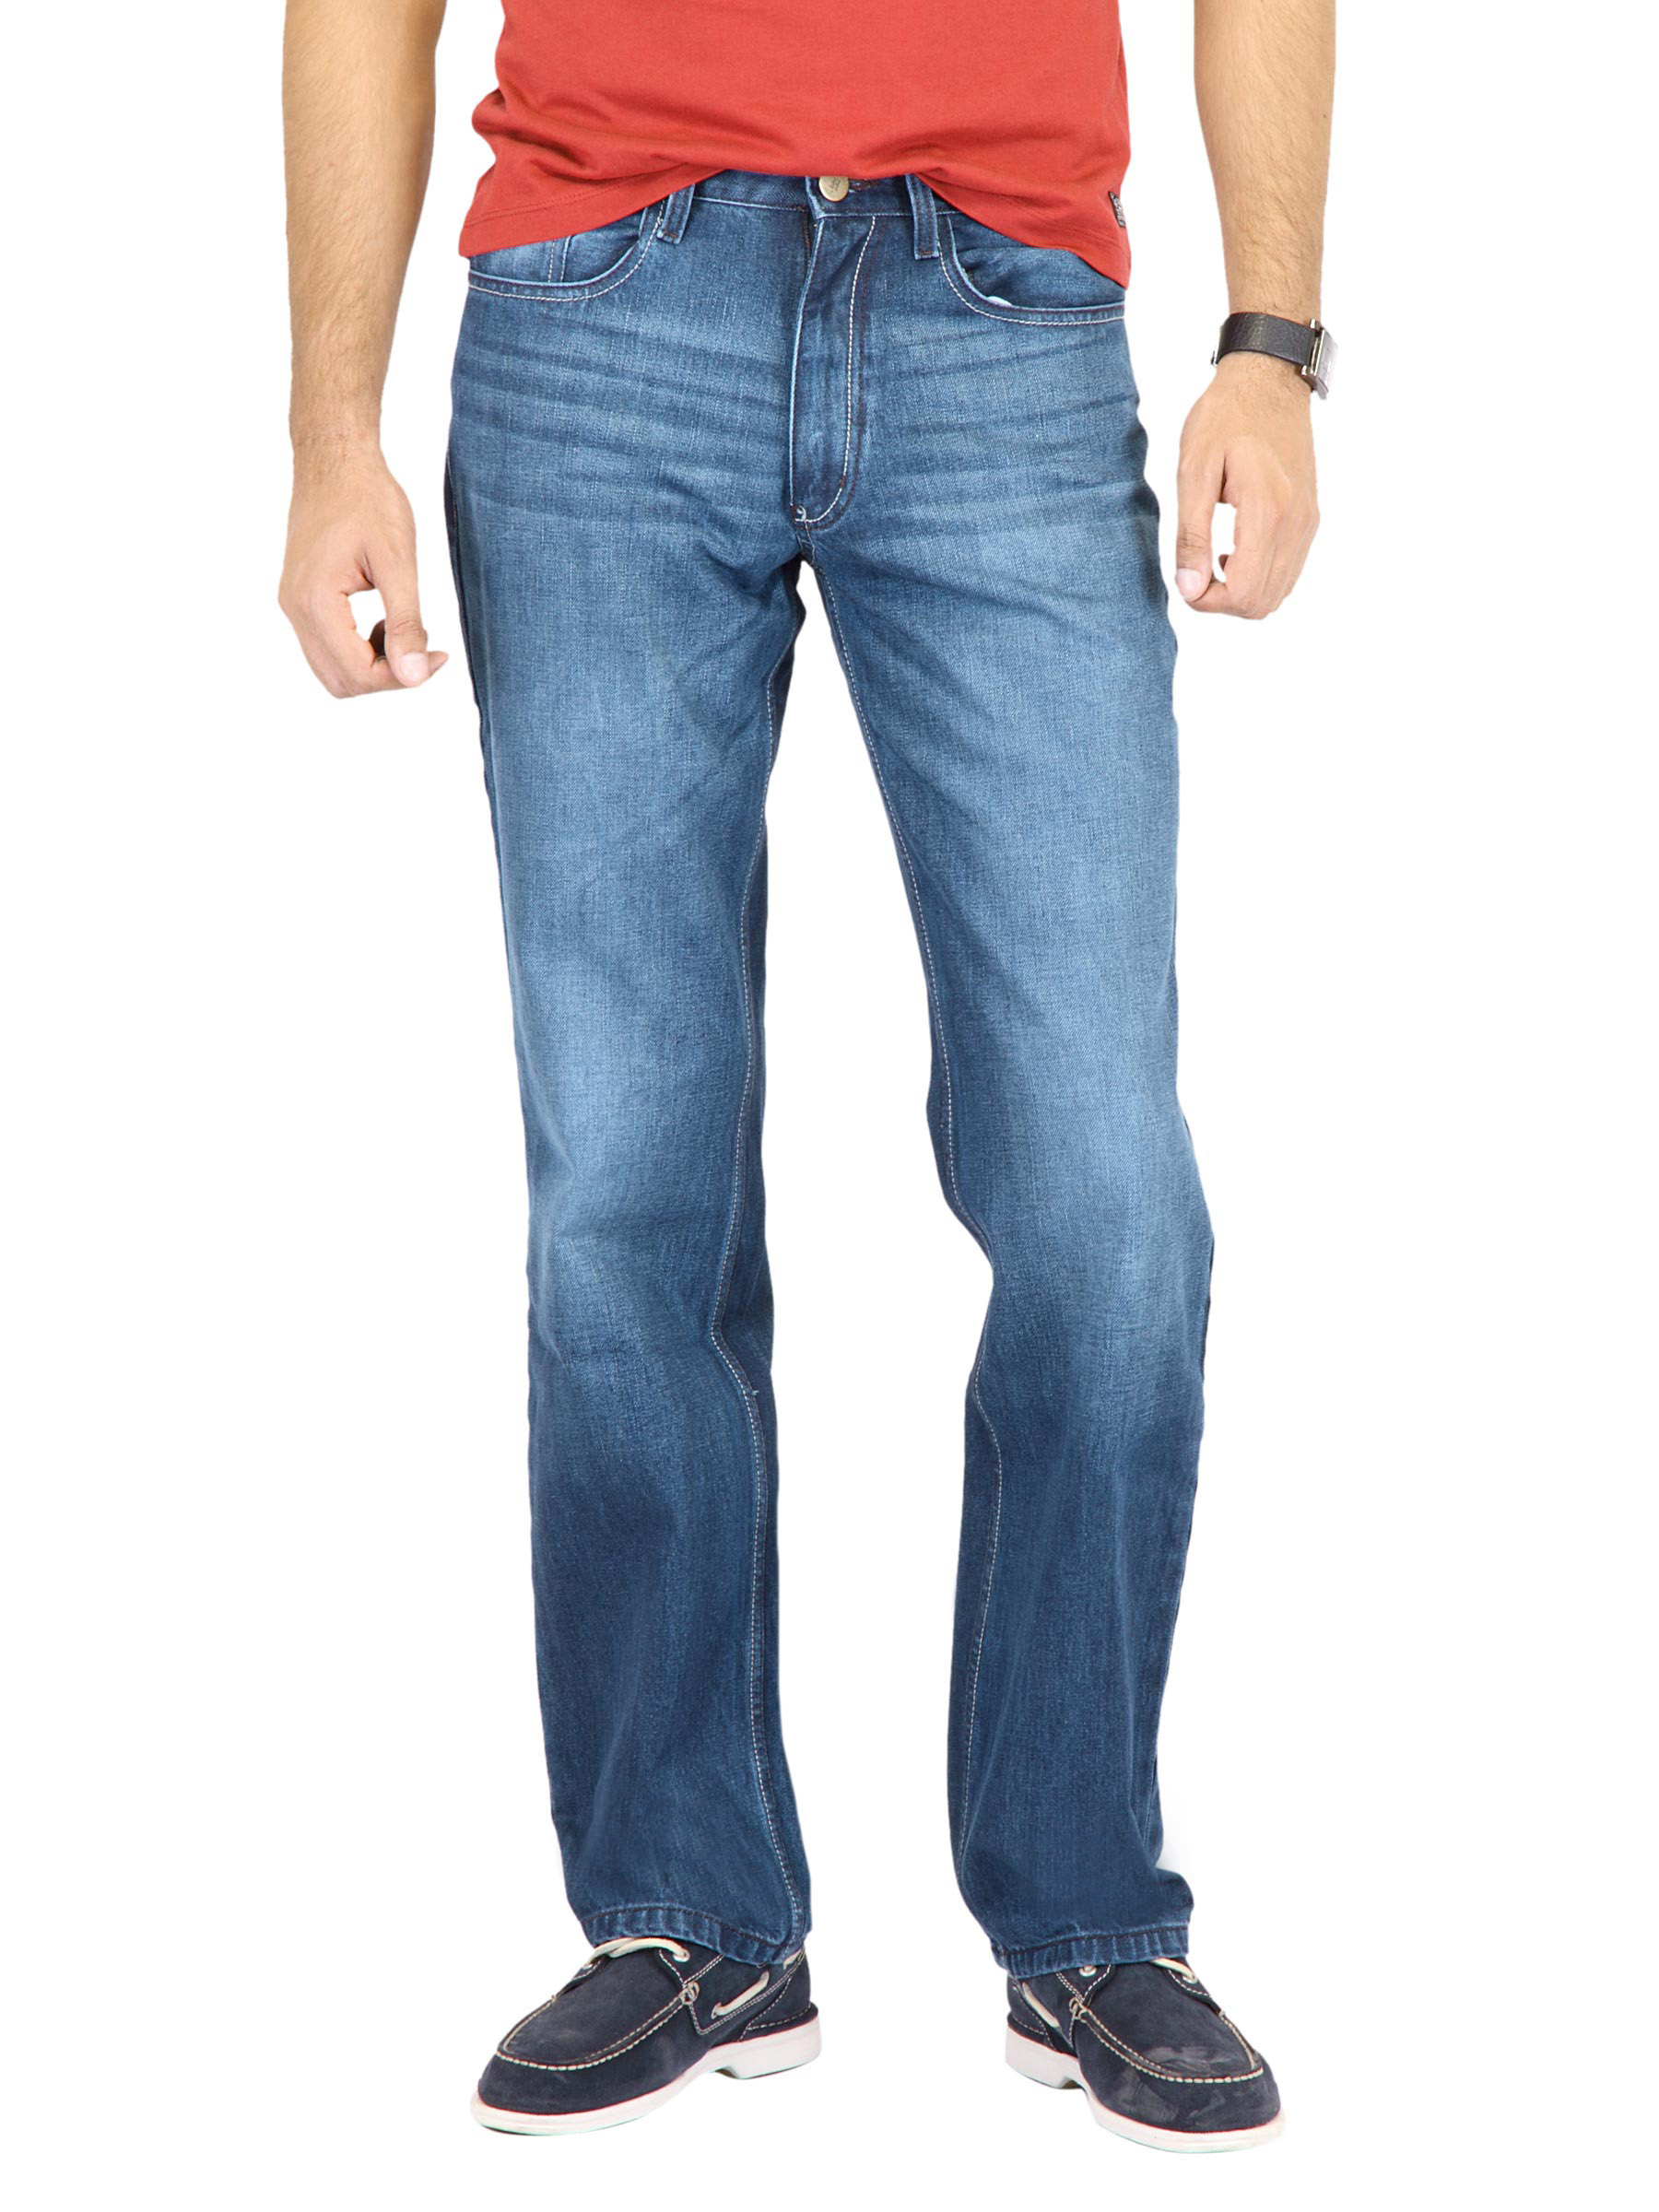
Highlander Men High Original Blue Jeans
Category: Apparel / Bottomwear / Jeans
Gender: Men
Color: Blue
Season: Fall 2011
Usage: Casual